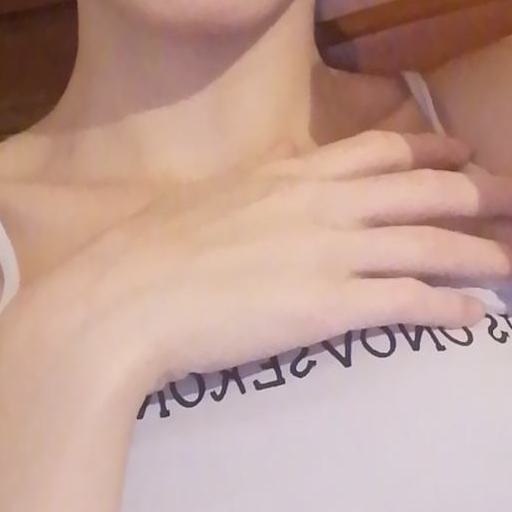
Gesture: no_gesture